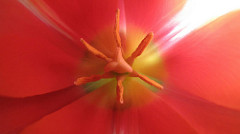
Flower: tulip